Tree cricket

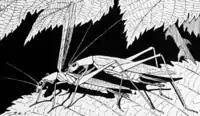
Illustration of "Oecanthus niveus", the narrow-winged tree cricket

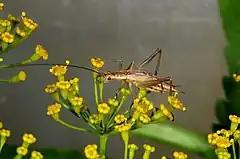
"Oecanthus pellucens"

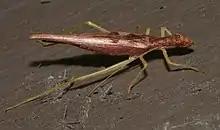
"Neoxabea bipunctata"

Tree crickets are insects of the order Orthoptera. These crickets belong to the Oecanthinae one of the subfamilies of the recently (2022) restored family Oecanthidae.